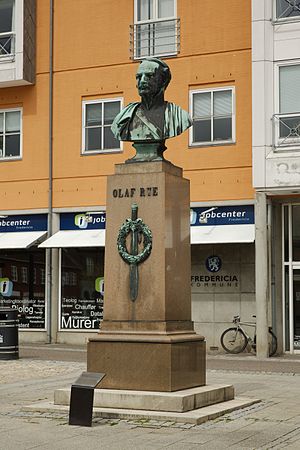
Olaf Rye / Galleri
Olaf Rye statue på Ryes Plads i Fredericia
Ole eller Olaf Rye var en dansk-norsk og senere dansk officer, især kendt for sin deltagelse i Treårskrigen.